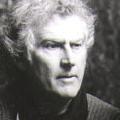
Age: 48